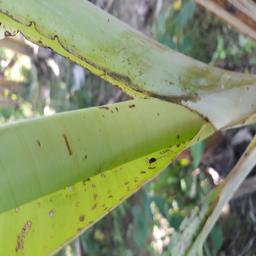
Label: BANANA APHIDS